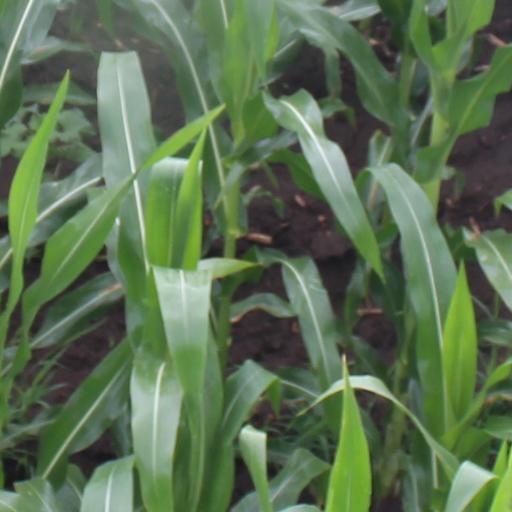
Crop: maize; corn